Luis Muñoz Rivera (senator)

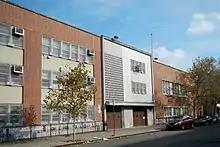
Luis Muñoz Rivera School in Harlem

Luis Muñoz Rivera (April 10, 1916 – October 6, 2006) was a senator of Puerto Rico and the last surviving delegate of Puerto Rico's Constitutional Convention, which met in 1951 and 1952.